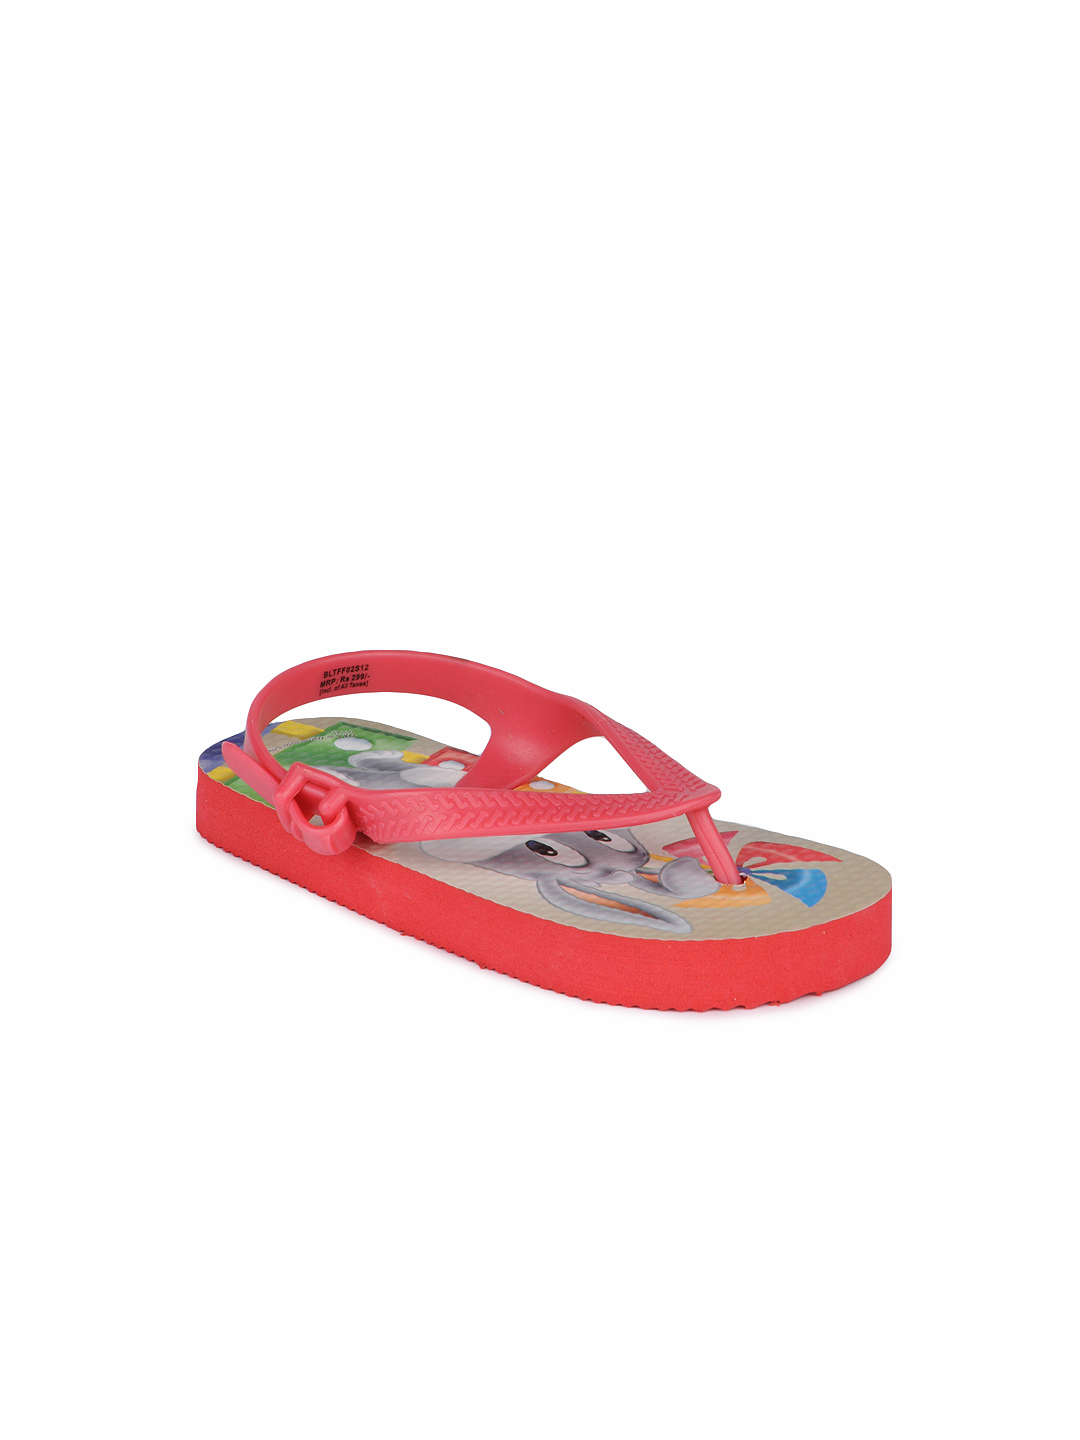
Warner Bros Kids Unisex Red Flip Flops
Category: Footwear / Flip Flops / Flip Flops
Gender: Unisex
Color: Red
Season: Winter 2012
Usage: Casual